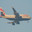
Label: airplane